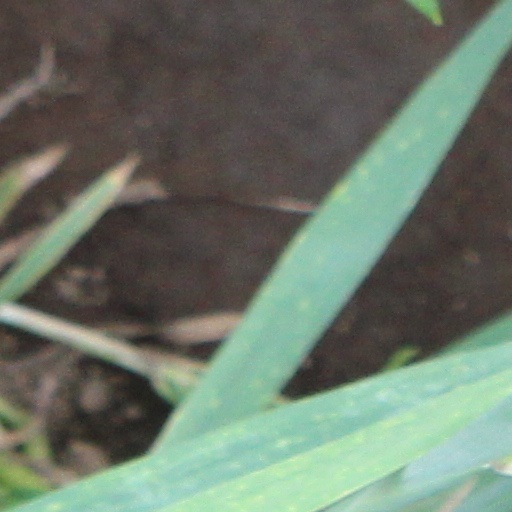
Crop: wheat